British Records Association

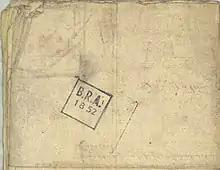
BRA stamp on a historic document, showing that it has passed through the hands of the Records Preservation Section. The number indicates its earlier provenance.

The Records Preservation Section (RPS; originally Records Preservation Committee, or Records Preservation Branch) was established under the auspices of the British Record Society in 1929, in the aftermath of the Law of Property Act 1922 and the Land Registration Act 1925, both of which rendered certain classes of historical property record redundant for legal purposes, and so at risk of destruction. It was partly inspired by (though not directly modelled on) the example of the National Art Collections Fund. Its responsibilities and assets were formally transferred to the newly formed British Records Association in March 1933.